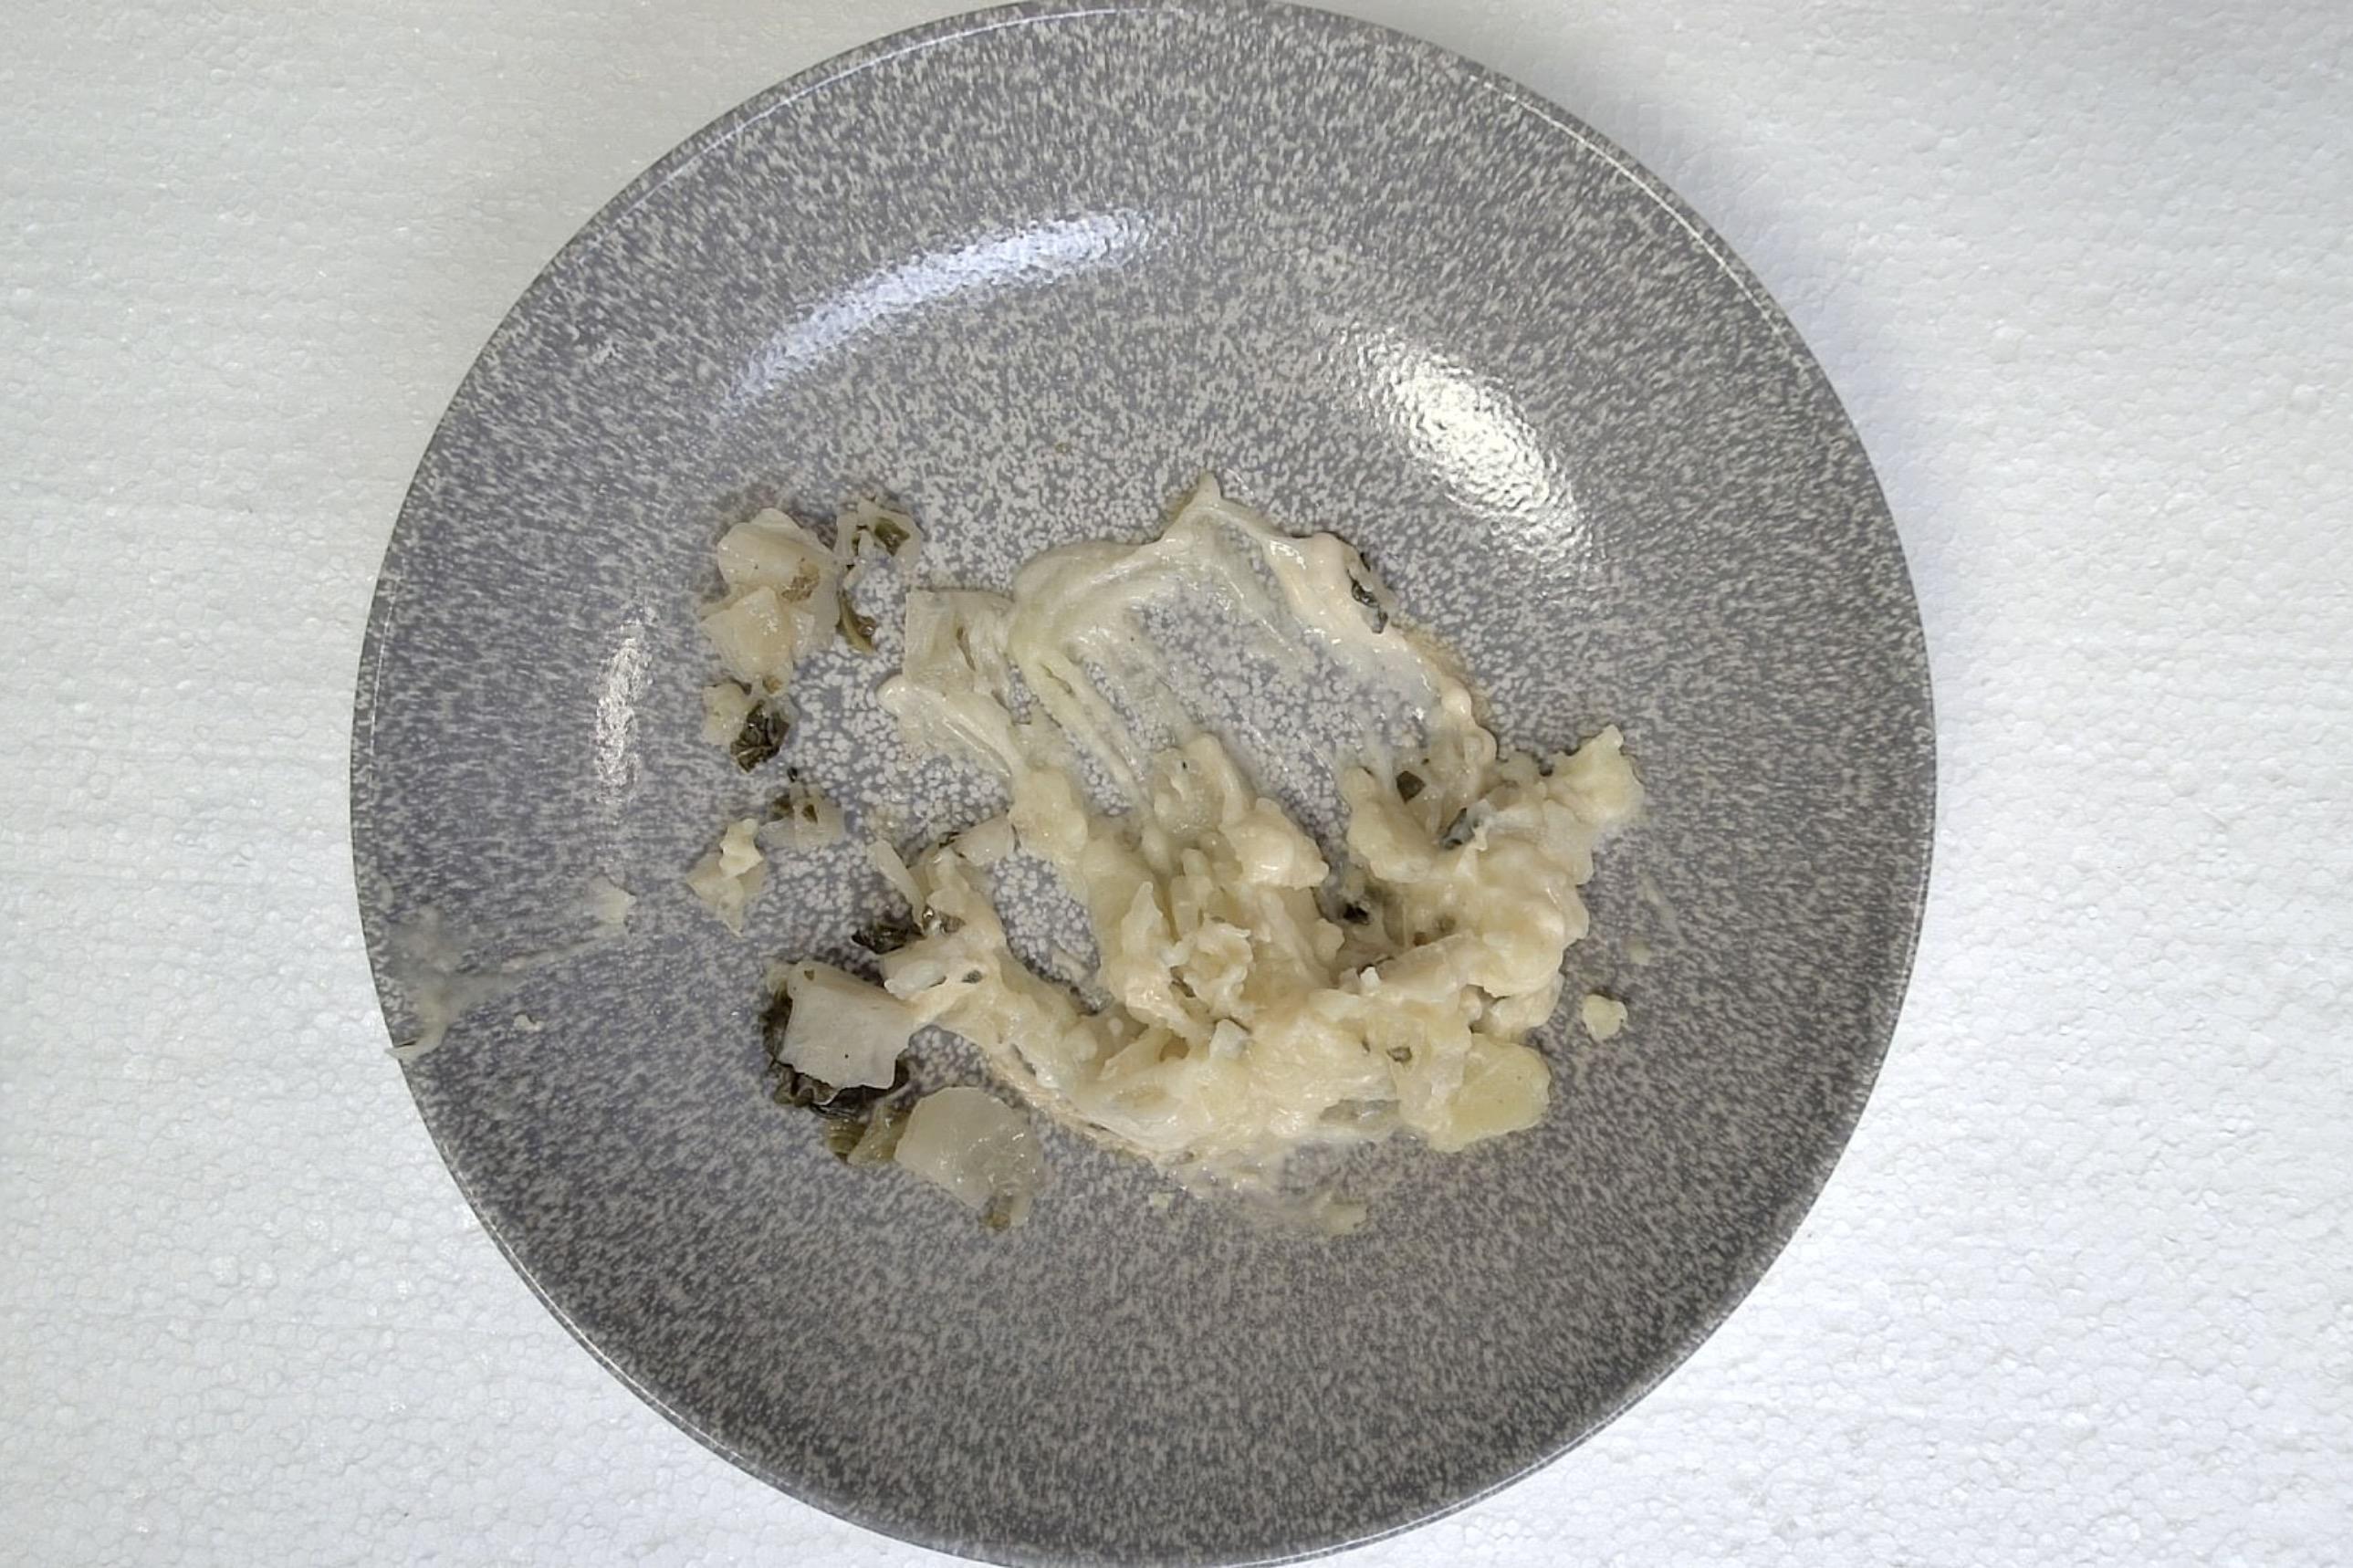
Dish: Pfanne mit Kartoffelpüree , Fleischbällchen gebrüht und Wirsing Zwiebel in Helle Sauce
Portion size: Normale Portion
Ingredients: mashed-potatoes, savoy-cabbage, onion, light-sauce-or-white-sauce, poached-meatballs
Weight as served: 350 g
Energy as served: 383.76 kcal (1.603,440 kJ)
Fat: 22.84 g (saturated: 7.97 g)
Carbohydrates: 28.33 g (sugar: 5 g)
Protein: 14.74 g
Salt: 3.41 g
Weight after return: 0 g
Energy after return: 0 kcal